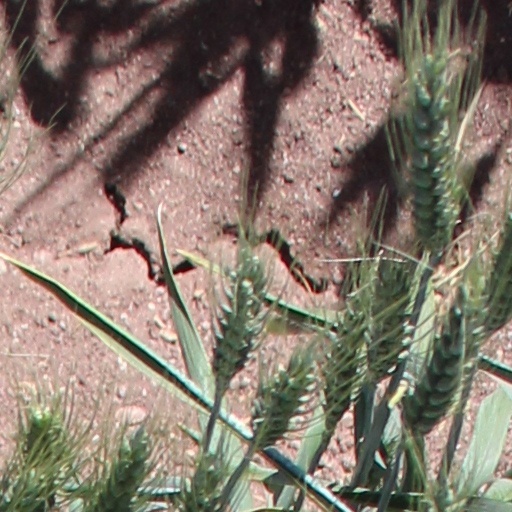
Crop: wheat